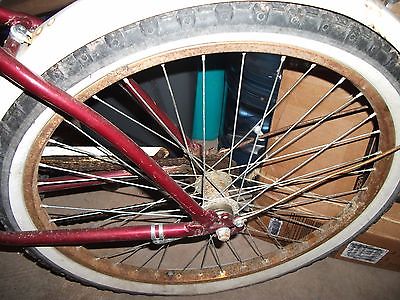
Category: bicycle